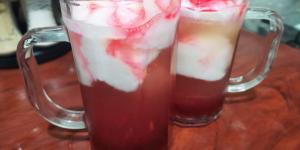
terremoto chileno